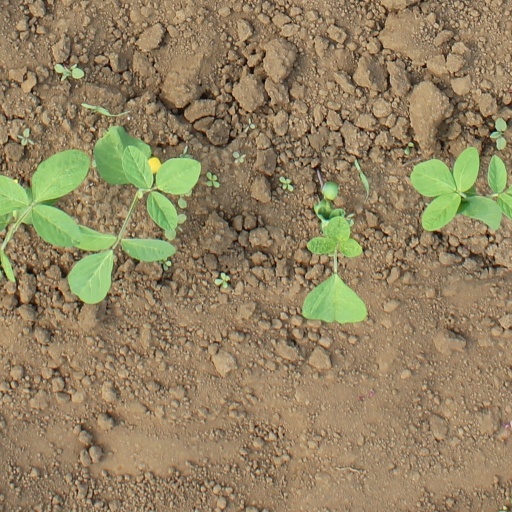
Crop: soybean